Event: Nepal Earthquake
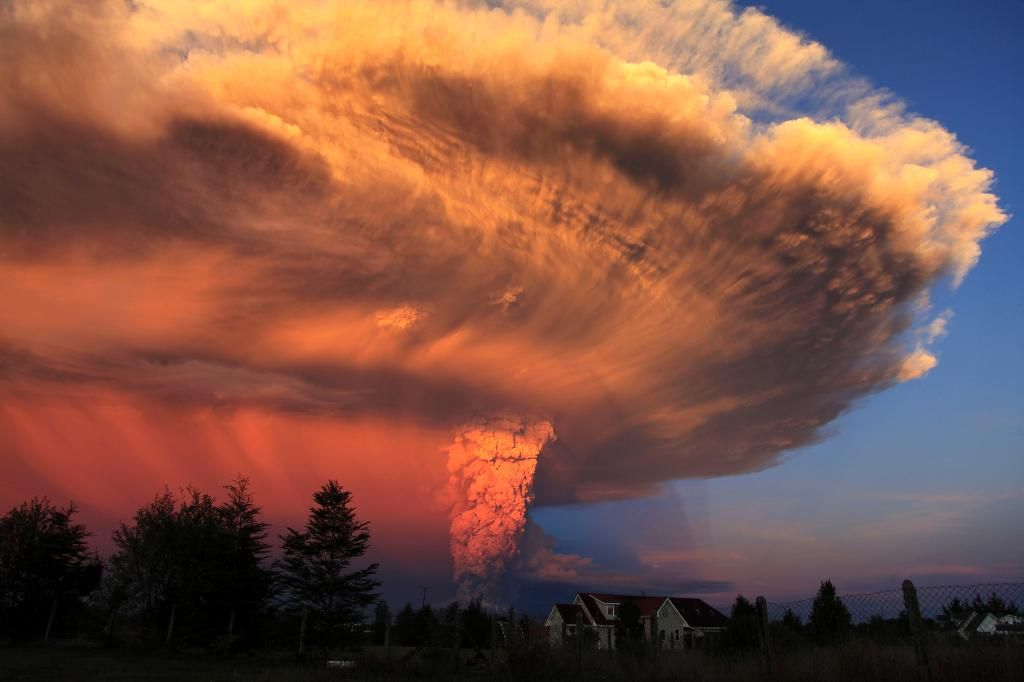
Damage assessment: no_damage